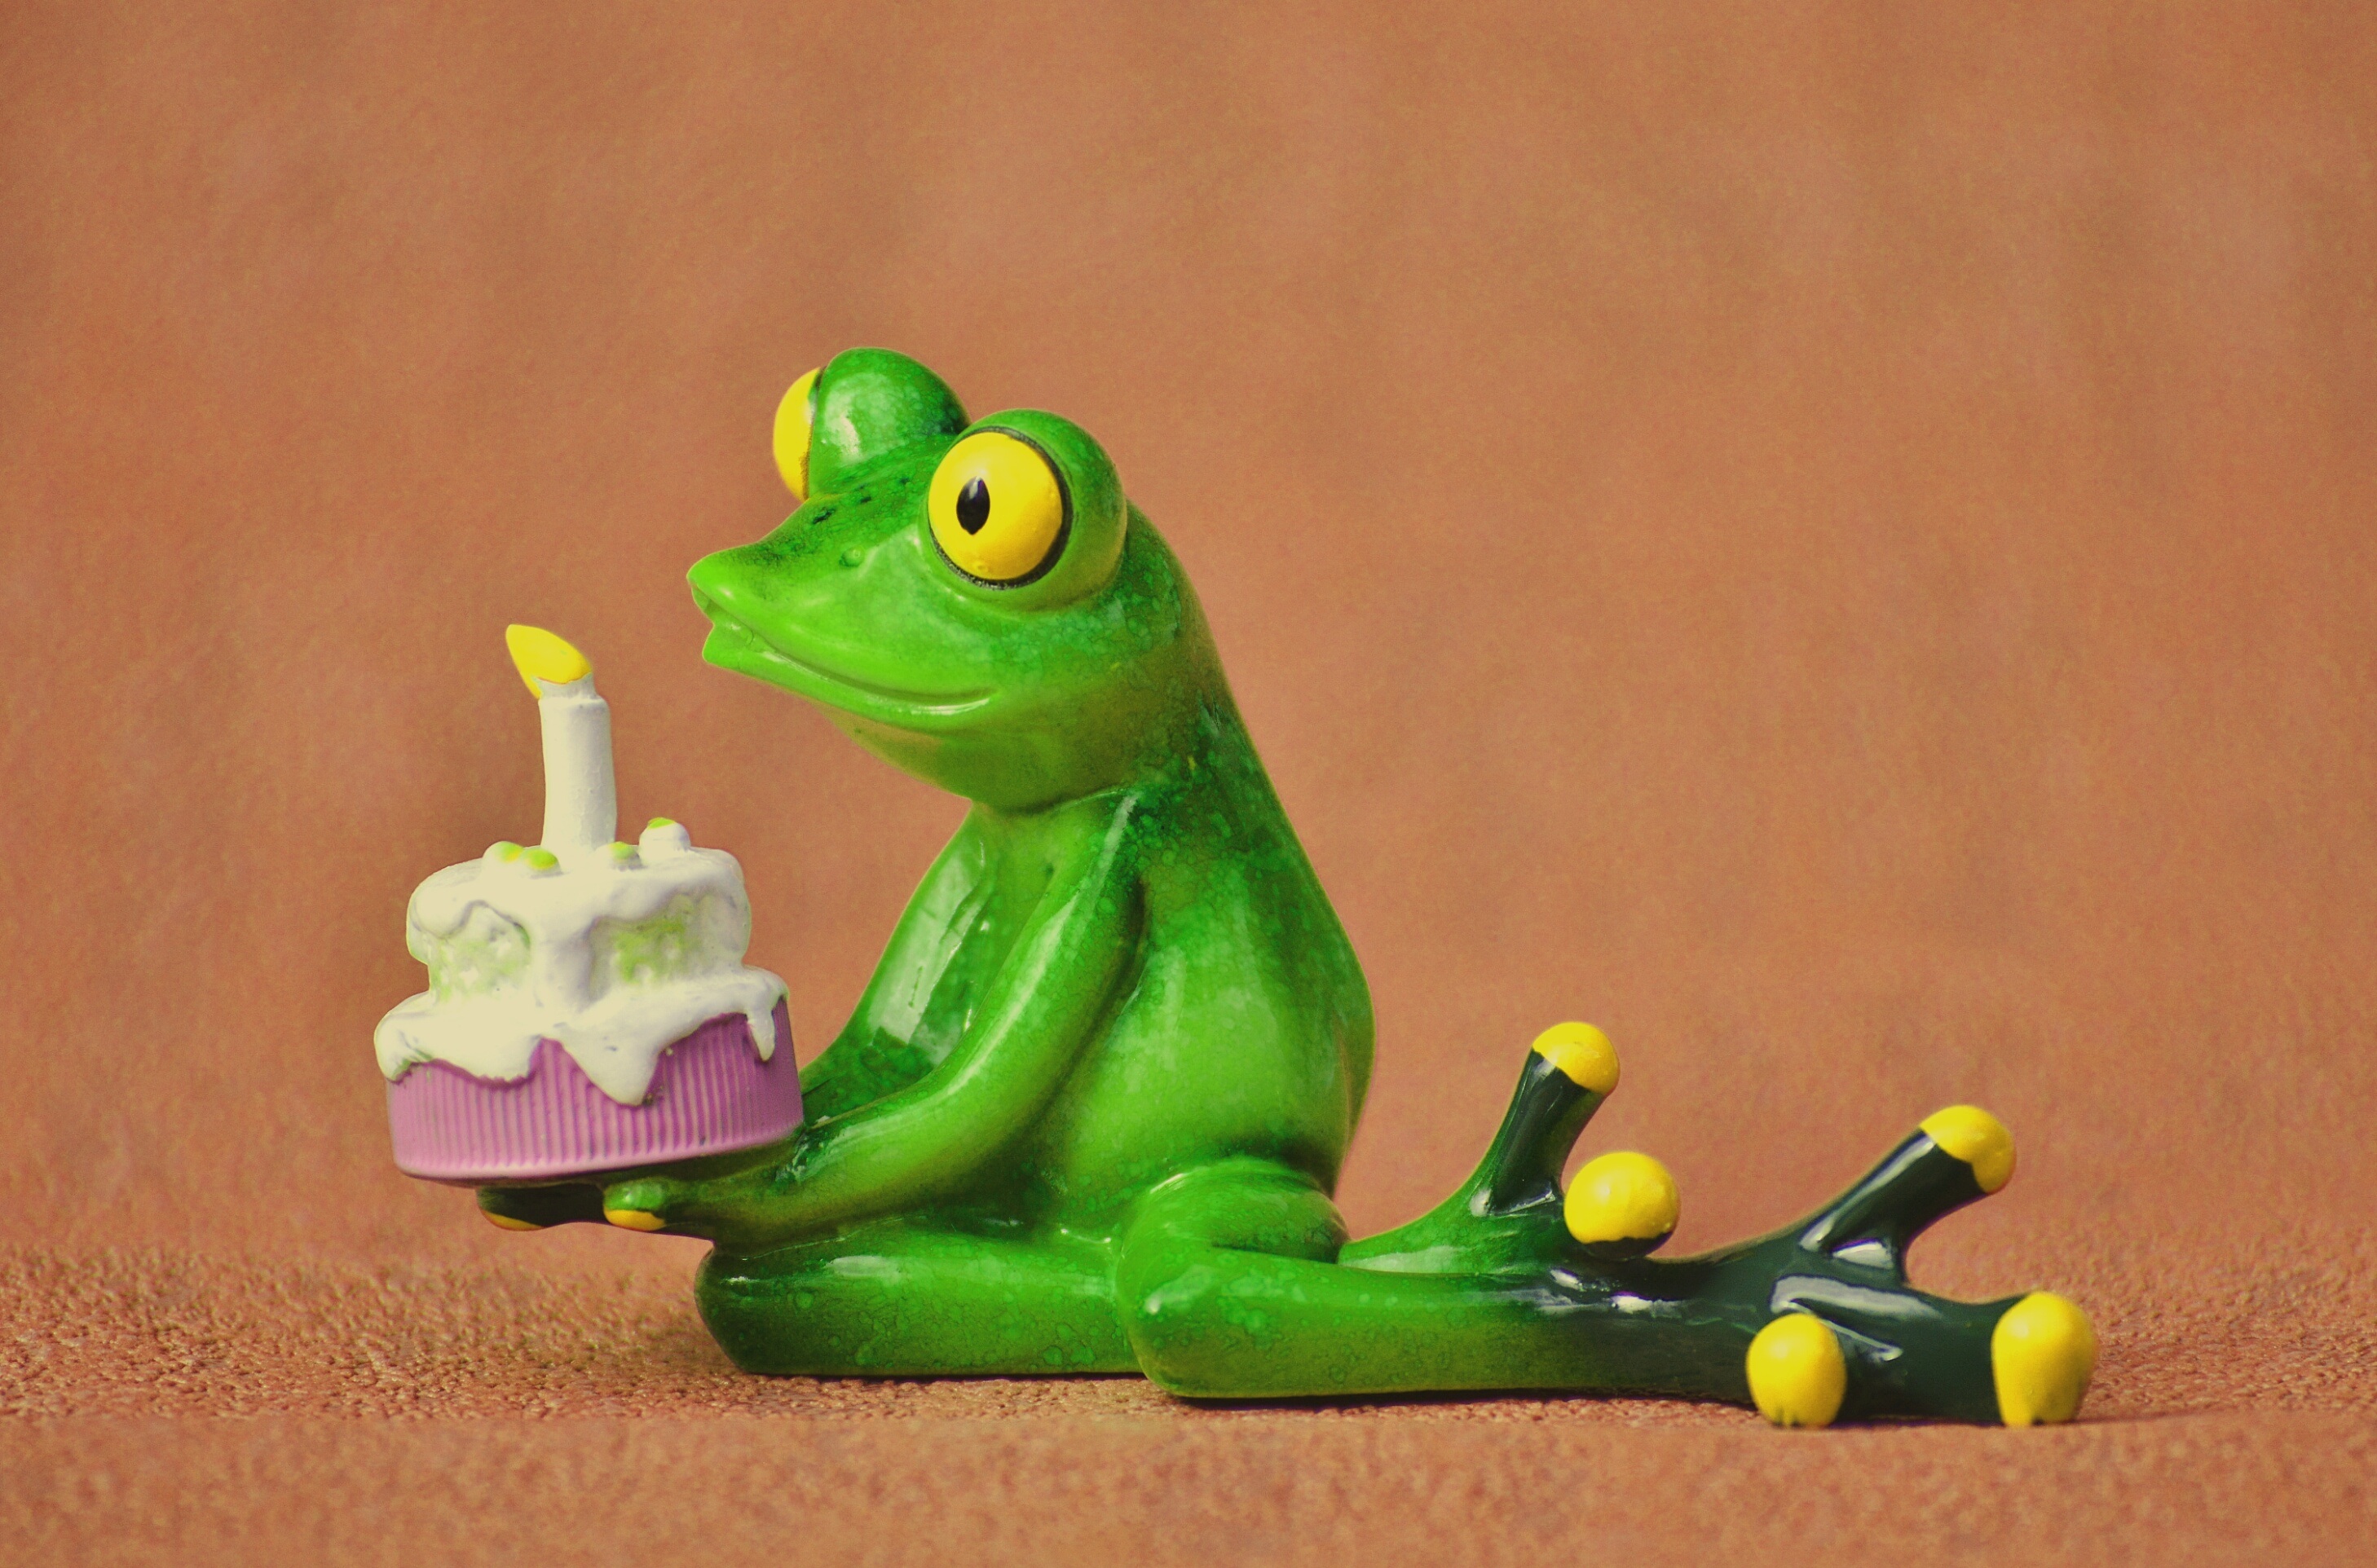
sweet, cute, green, frog, amphibian, colorful, candle, toy, cake, happy birthday, birthday cake, tree frog, figure, funny, birthday, luck, greeting, greeting card, congratulations, birthday candles